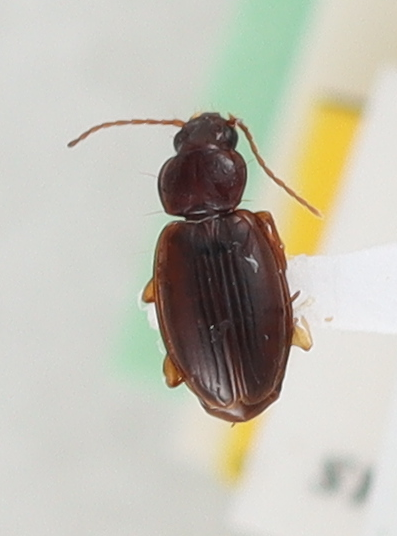
Scientific name: Trechus obtusus
Plot: 14
Trap: W
Collected: 20200929